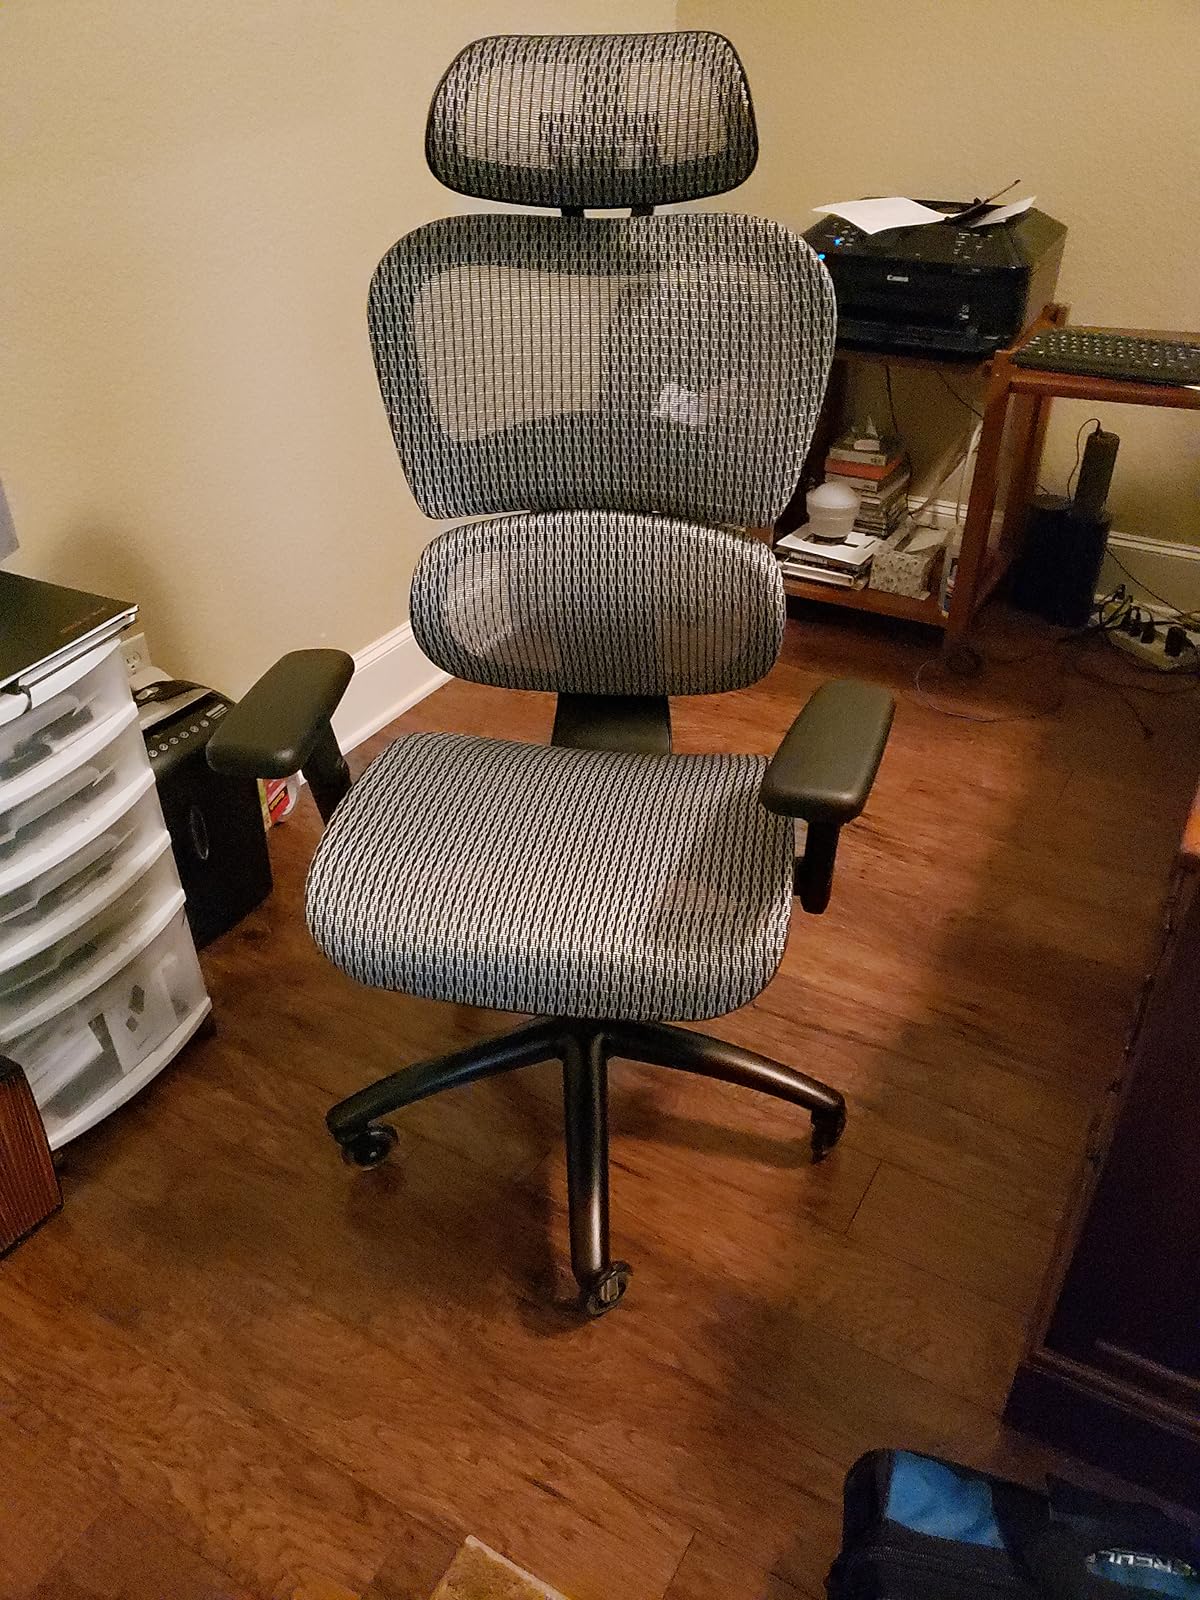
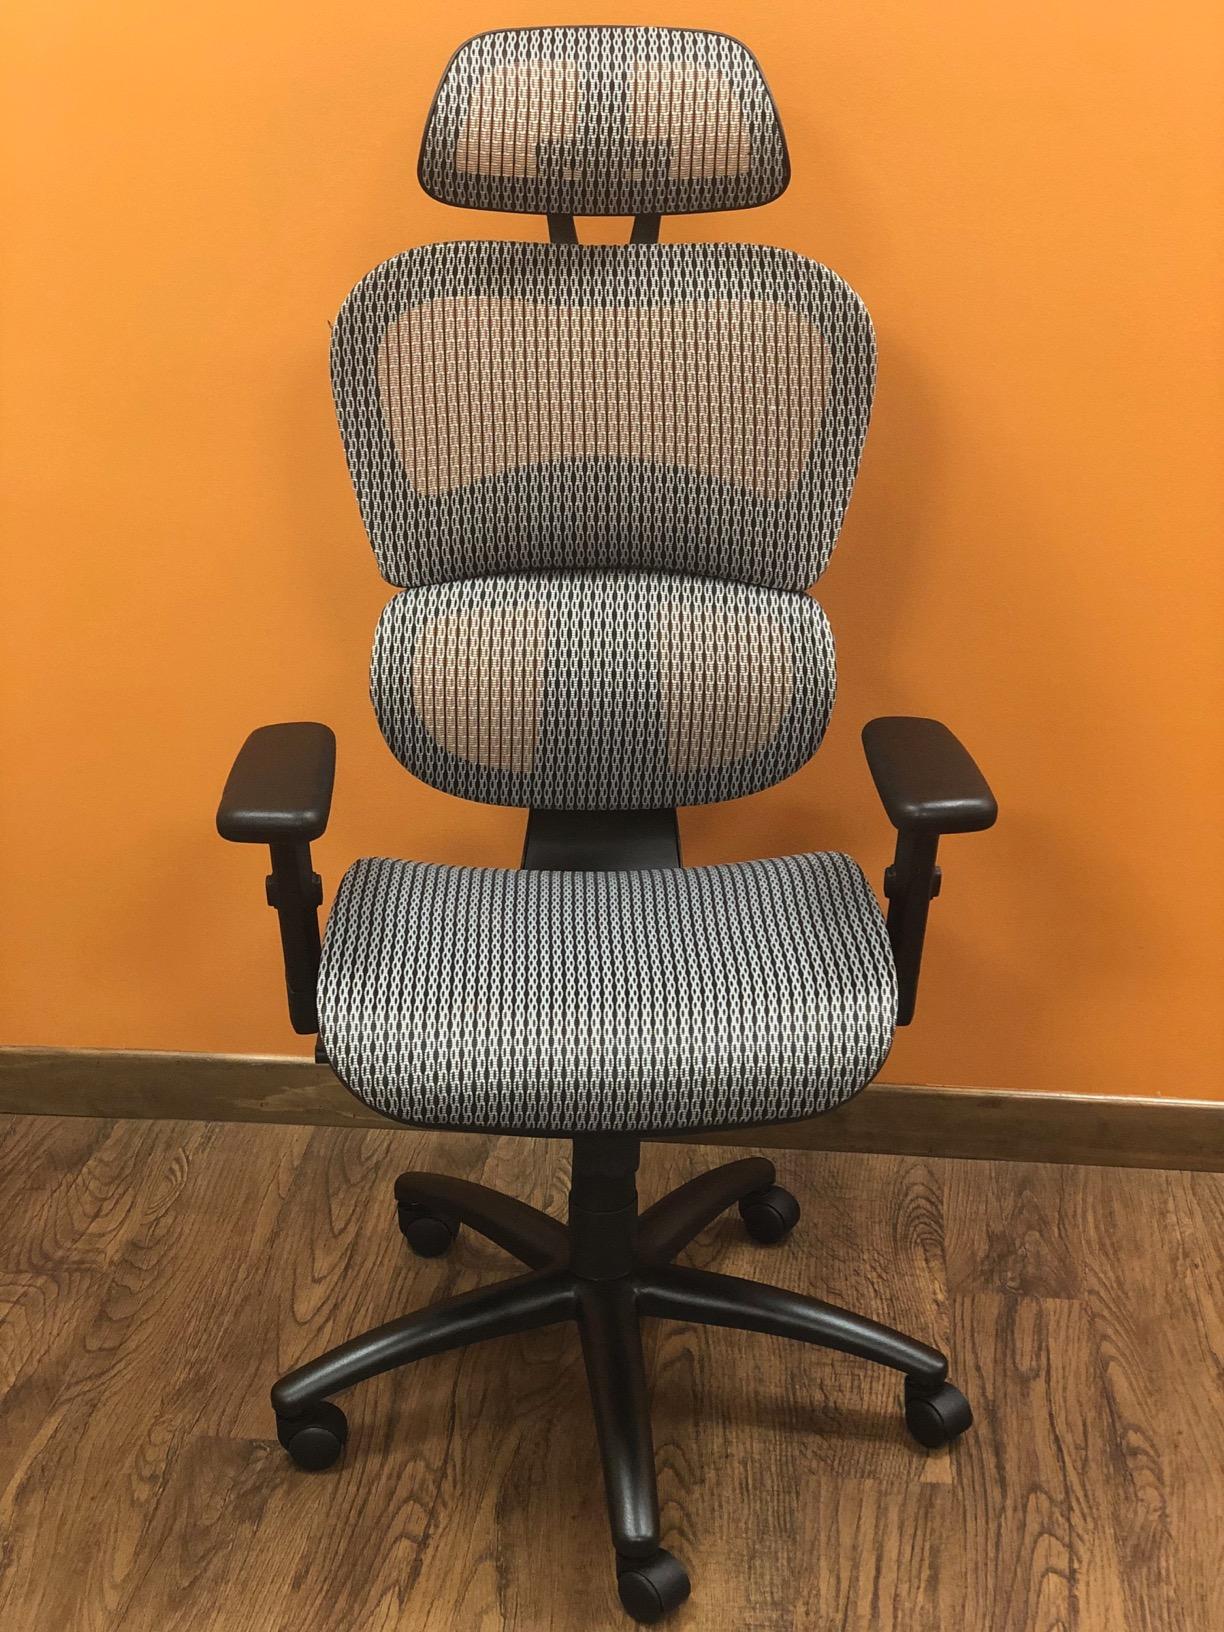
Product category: items_chair
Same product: yes